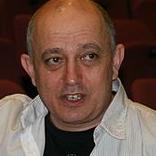
Age: 54